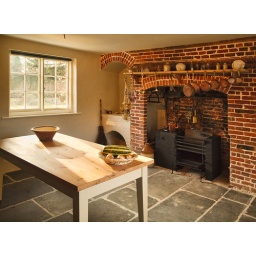
The kitchen of Jane Austen's house in Chawton, Hampshire